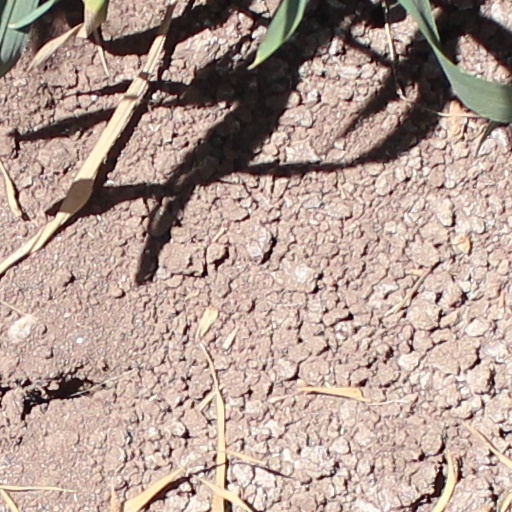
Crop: wheat